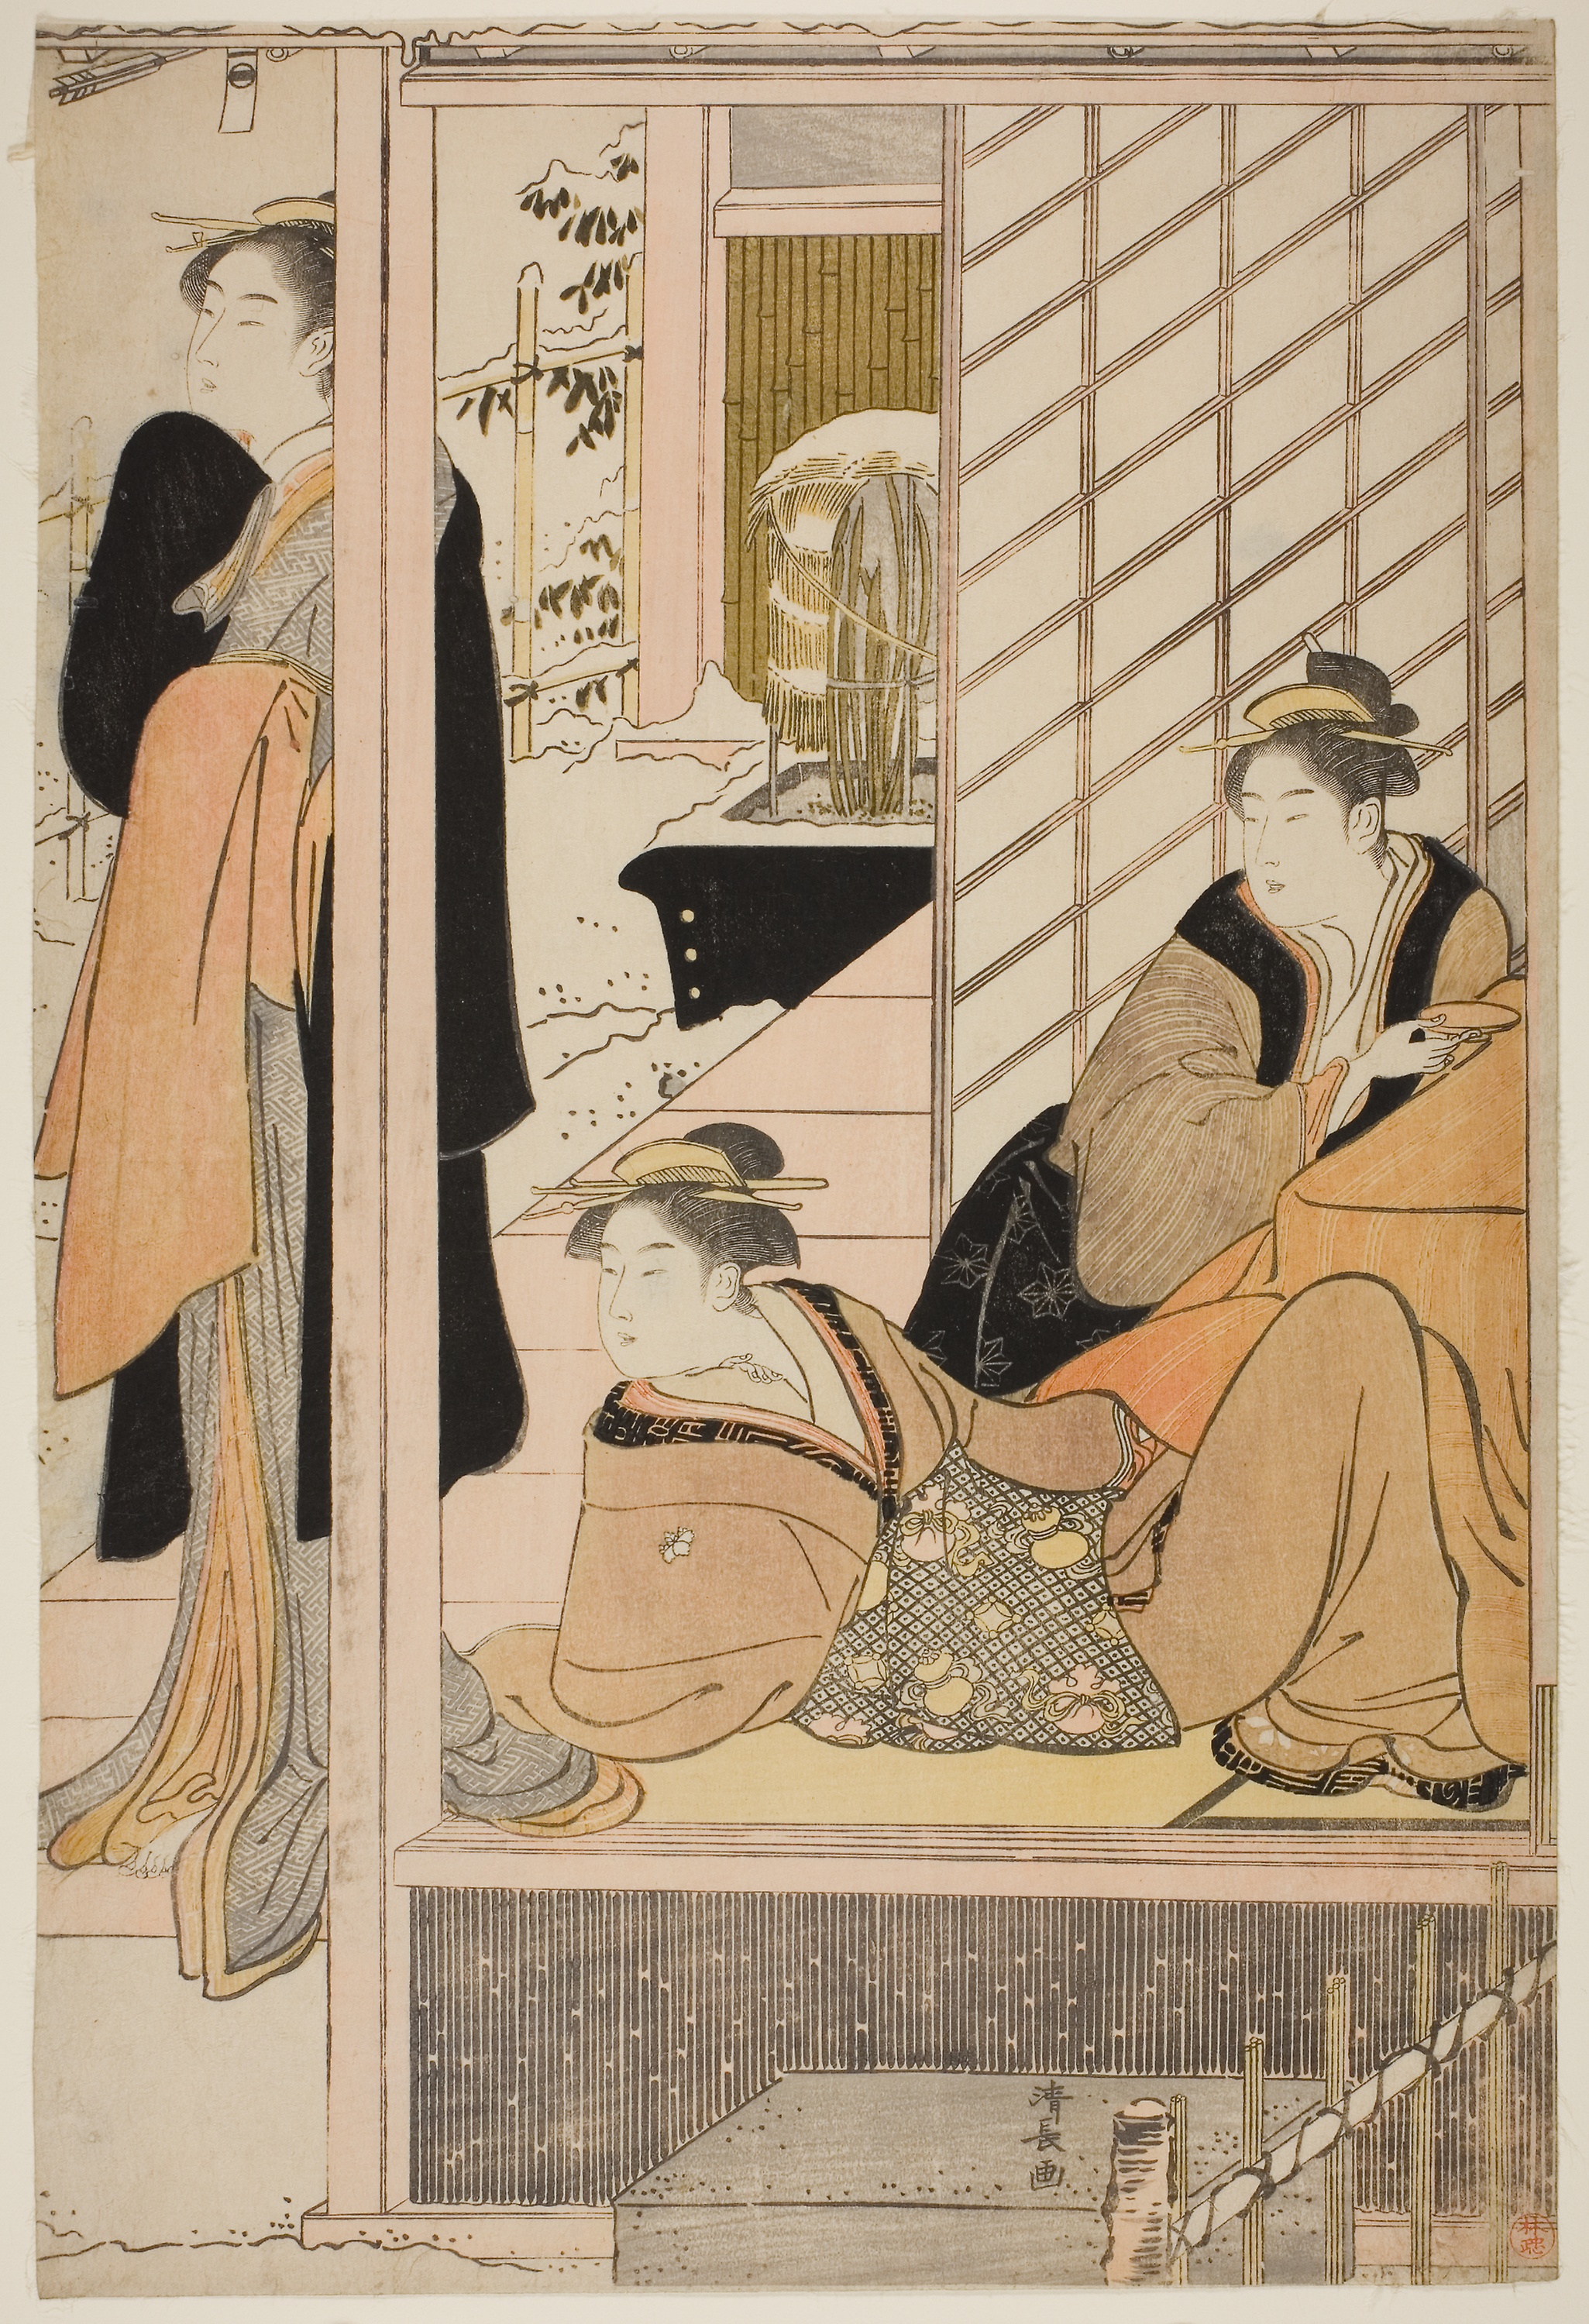
art, illustration, painting, fictional character